Voice acting in Japan

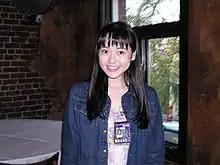
Voice actress Maria Yamamoto in 2005

The 1960s and 1970s booms were centered on media, such as the TV. In the 1990s, a new boom centred on more personal ways of communication, such as radio shows, Original Video Animation, television quizzes, public events and the Internet, gave way to the publication of the first dedicated voice acting magazines, and Voice Animage. Voice actors acquired many new fans thanks to the radio, and their CD sale figures increased. Concerts began to be held in the bigger halls. While the second boom also saw the voice actors become DJs, this time the recording houses backed the voice actor radio shows as sponsors, and large sums of money began to circulate. Megumi Hayashibara, Hekiru Shiina and Mariko Kouda are the first examples of this new trend. Recording companies and voice acting schools began to devise new ways to raise young voice actors.